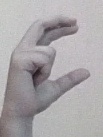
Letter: thal